Sendai Station (Miyagi)

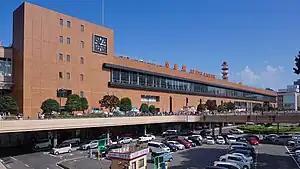
The west side of Sendai Station in August 2023

is a major junction railway station in Aoba-ku, Sendai, Miyagi, Japan. It is a stop for all Akita, Hokkaido, and Tohoku Shinkansen trains, the eastern terminus for the Senzan Line, and major stop on both the Tohoku Main Line and Senseki Line. It is located on the border between Miyagino and Aoba Wards in Sendai, Miyagi Prefecture.